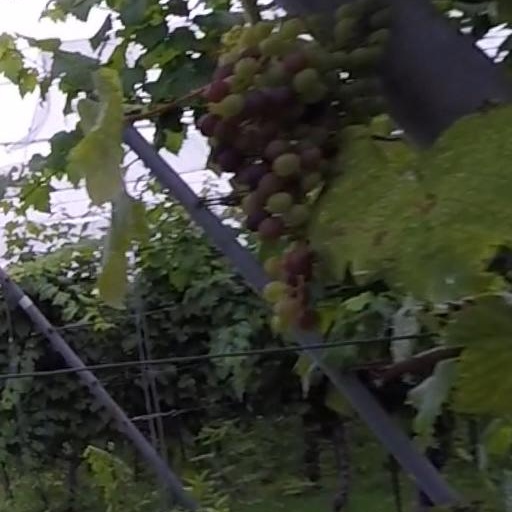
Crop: grape